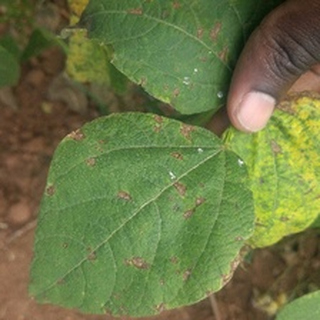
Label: bean_angular_leaf_spot